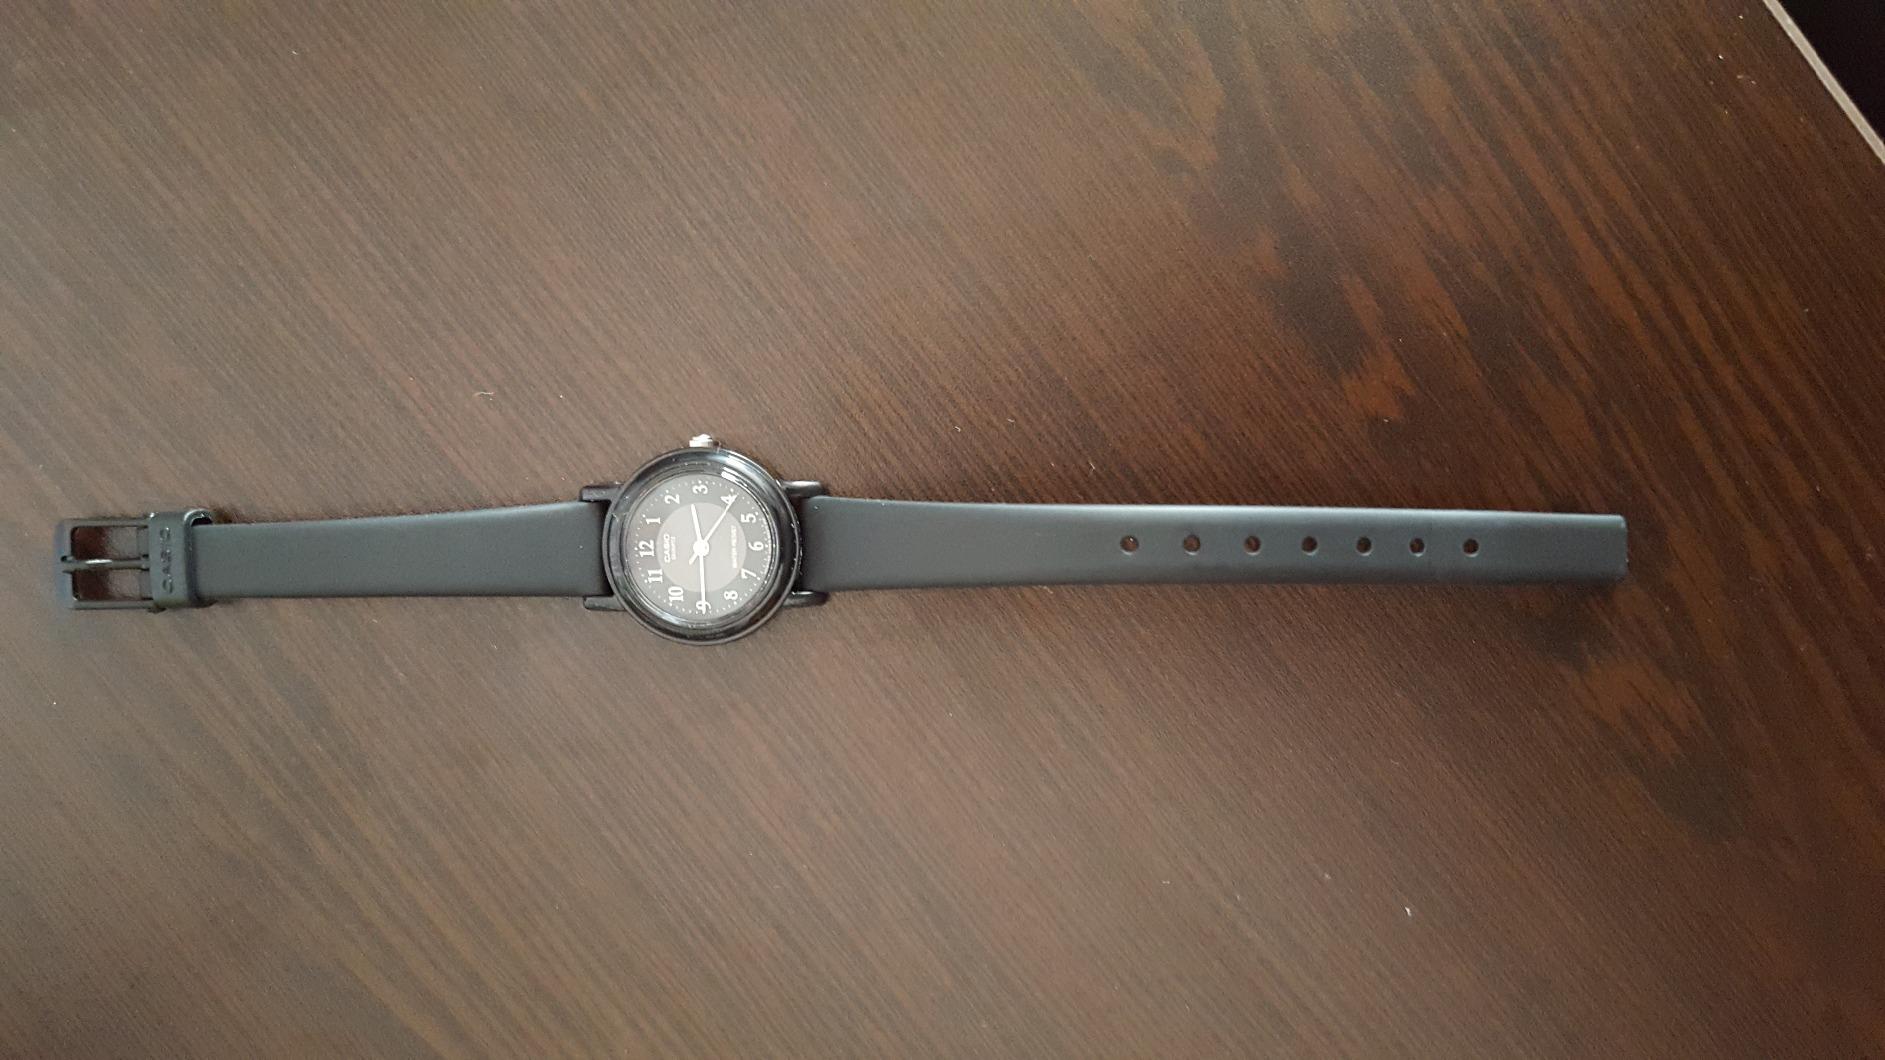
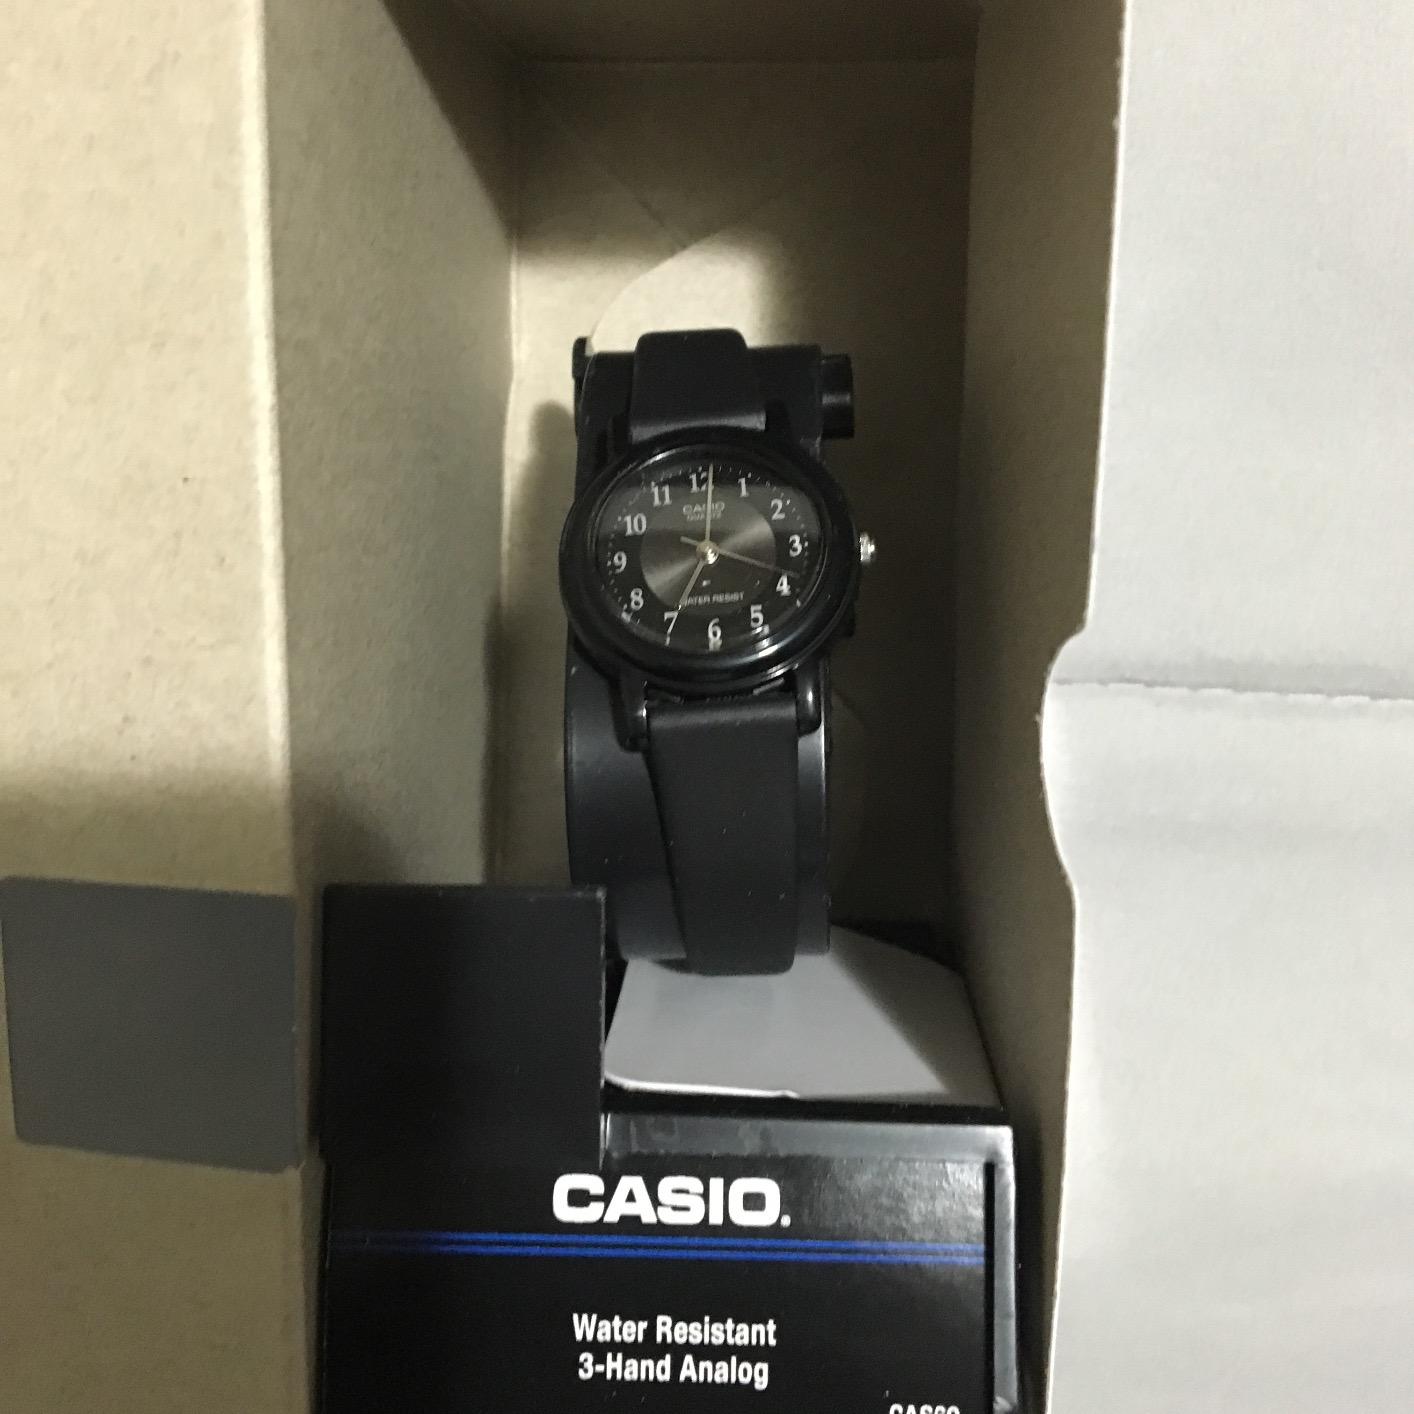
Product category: accessories_watch
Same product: yes